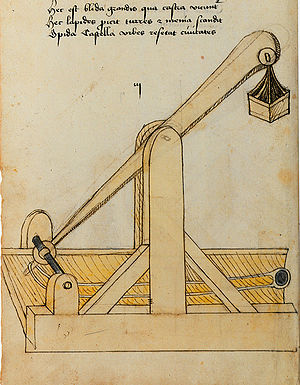
Blide / Historie / Modvægtsblide
Modvægtsblide tegnet af den tyske ingeniør Konrad Kyeser (ca. 1405).
En blide er en krigsmaskine fra middelalderen. Den kan kaste genstande på 90 kg over 300 m. De genstande kan være sten, brændende træ, døde dyr eller mennesker mod belejrede borge og byer.